Bedtime Story (Madonna song)

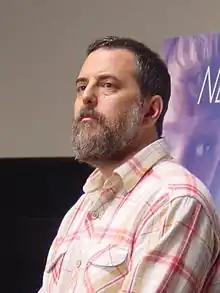
Mark Romanek ("picture") directed the music video for "Bedtime Story".

The music video for "Bedtime Story" was directed by American filmmaker Mark Romanek —with whom Madonna had previously worked on "Rain" (1993)— and produced by Propaganda Films' Larry Perel. Shot in 35 mm film, crew included Tom Foden in production design, and Harris Savides in cinematography. Due to its "elaborate visual effects", "Bedtime Story" cost a reported US$5 million (US$ million in ), making it one of the most expensive music videos of all time.